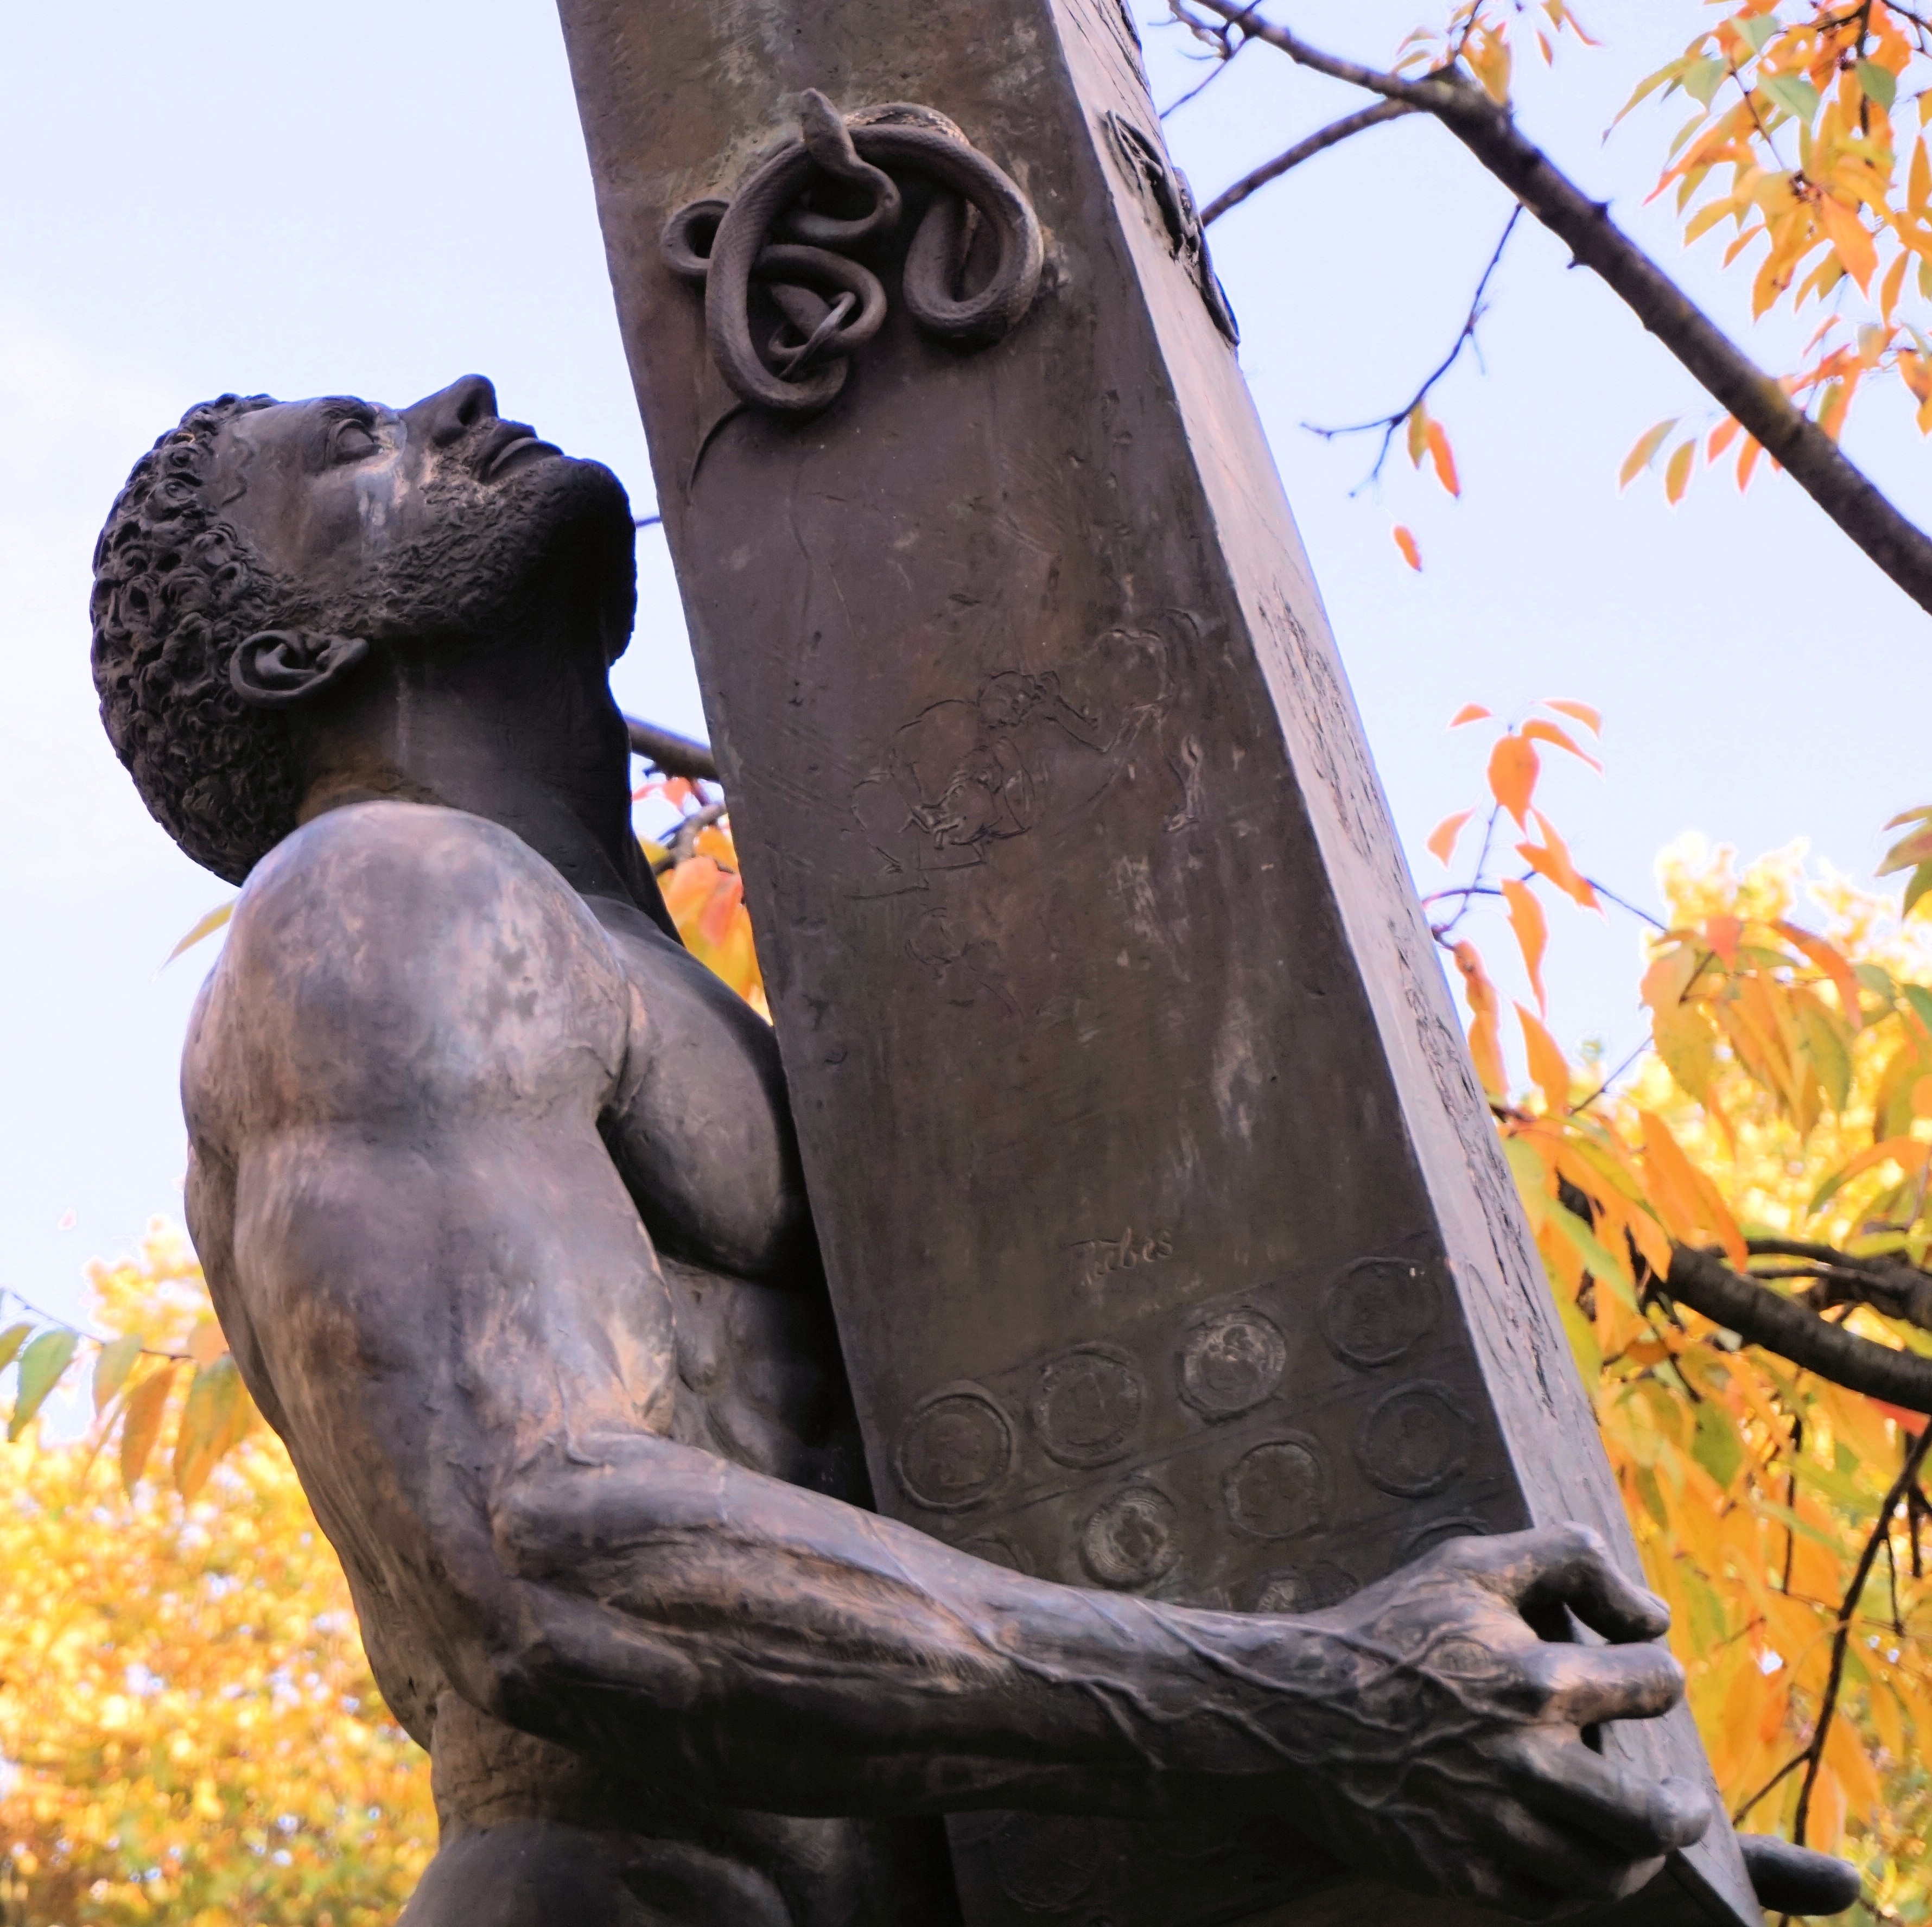
monument, statue, artwork, sculpture, art, figure, bronze, carving